Death of Sean Suiter

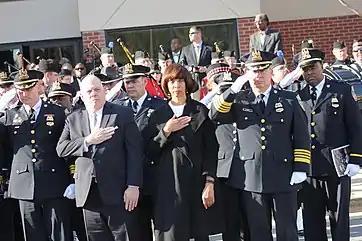
The funeral for Sean Suiter. From left to right, Governor Larry Hogan, Mayor Catherine Pugh, and police commissioner Kevin Davis are in attendance.

Suiter was investigating a triple homicide that occurred a year earlier, when the shooting occurred near 959 Bennett Place, in Baltimore, Maryland. He was shot in the head at close range with his own service weapon, which was recovered under his body. Blood was found on the inside of Suiter's shirt sleeve. Suiter's DNA was found inside the barrel of his own Glock. His death remains unsolved despite a $215,000 reward. Members of an outside review board released a 207-page report and concluded that Suiter was not murdered but took his own life because he was due to testify before a grand jury the next day and staged his death to appear like a murder so his family could receive line of duty benefits in case he lost his job as a result of incriminating details coming to light from the grand jury testimony. The review board argued that Suiter was under duress about potentially being tied to corruption through the Gun Trace Task Force case, and had "every incentive" to make his suicide appear to be a murder. The "Baltimore Sun" Editorial Board published a detailed article arguing why the theory that Suiter was murdered was implausible. They concluded by stating: "We have no idea who killed Sean Suiter. Each explanation is as implausible as the next."